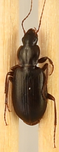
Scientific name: Calathus advena
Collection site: Rocky Mountains NEON (RMNP), plot RMNP_008